Chevrolet El Camino

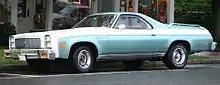
1977 El Camino Classic

For 1976, El Camino Classic models now featured the new rectangular headlights that other high-end GM cars were sporting. These were quad units in stacked arrangement. The base model retained the previously used dual round headlights. Engines included the base 250 I6 engine, a new 305-cubic-inch V8, two- and four-barrel 350s (with availability still depending on California delivery), and the 400-cubic-inch V8, still good for . All engines except the 250 I6 came with the Turbo Hydra-matic automatic transmission as the only transmission available. The 250 I6 came with a 3-speed manual or an optional Turbo Hydra-matic.